Attenuation theory

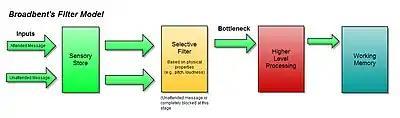
Information processing model of Broadbent's filter

Donald Broadbent's filter model is the earliest bottleneck theory of attention and served as a foundation for which Anne Treisman would later build her model of attenuation upon. Broadbent proposed the idea that the mind could only work with so much sensory input at any given time, and as a result, there must be a filter that allows us to selectively attend to things while blocking others out. It was posited that this filter preceded pattern recognition of stimuli, and that attention dictated what information reached the pattern recognition stage by controlling whether or not inputs were filtered out.